Antonov/Taqnia An-132

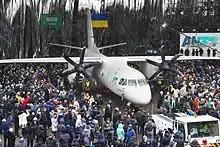
20 December 2016 roll out

The Antonov An-132 struggled to compete with European and American competitors and lacked access to its previous Russian aligned customers. An initial order of 80 aircraft by the Royal Saudi Air Force was publicised in 2015 as being highly useful for both military and civilian purposes. However, with the RSAF already negotiating the purchase of extra Lockheed Martin C-130J Super Hercules, as well as EADS CASA C-295 at the time, little space was left for the An-132. The initial Saudi Arabian commitment to the project was $150 million USD, which covered one third of the development costs, and two thirds of testing costs. The production of an An-132D technology demonstrator began in 2015. On a snowy winter morning of December 2016, the completed prototype was rolled out at Sviatoshyn Airfield in Kyiv. The aircraft was open for public examination, with Antonov praising its characteristics in demanding situations such as desert environments.